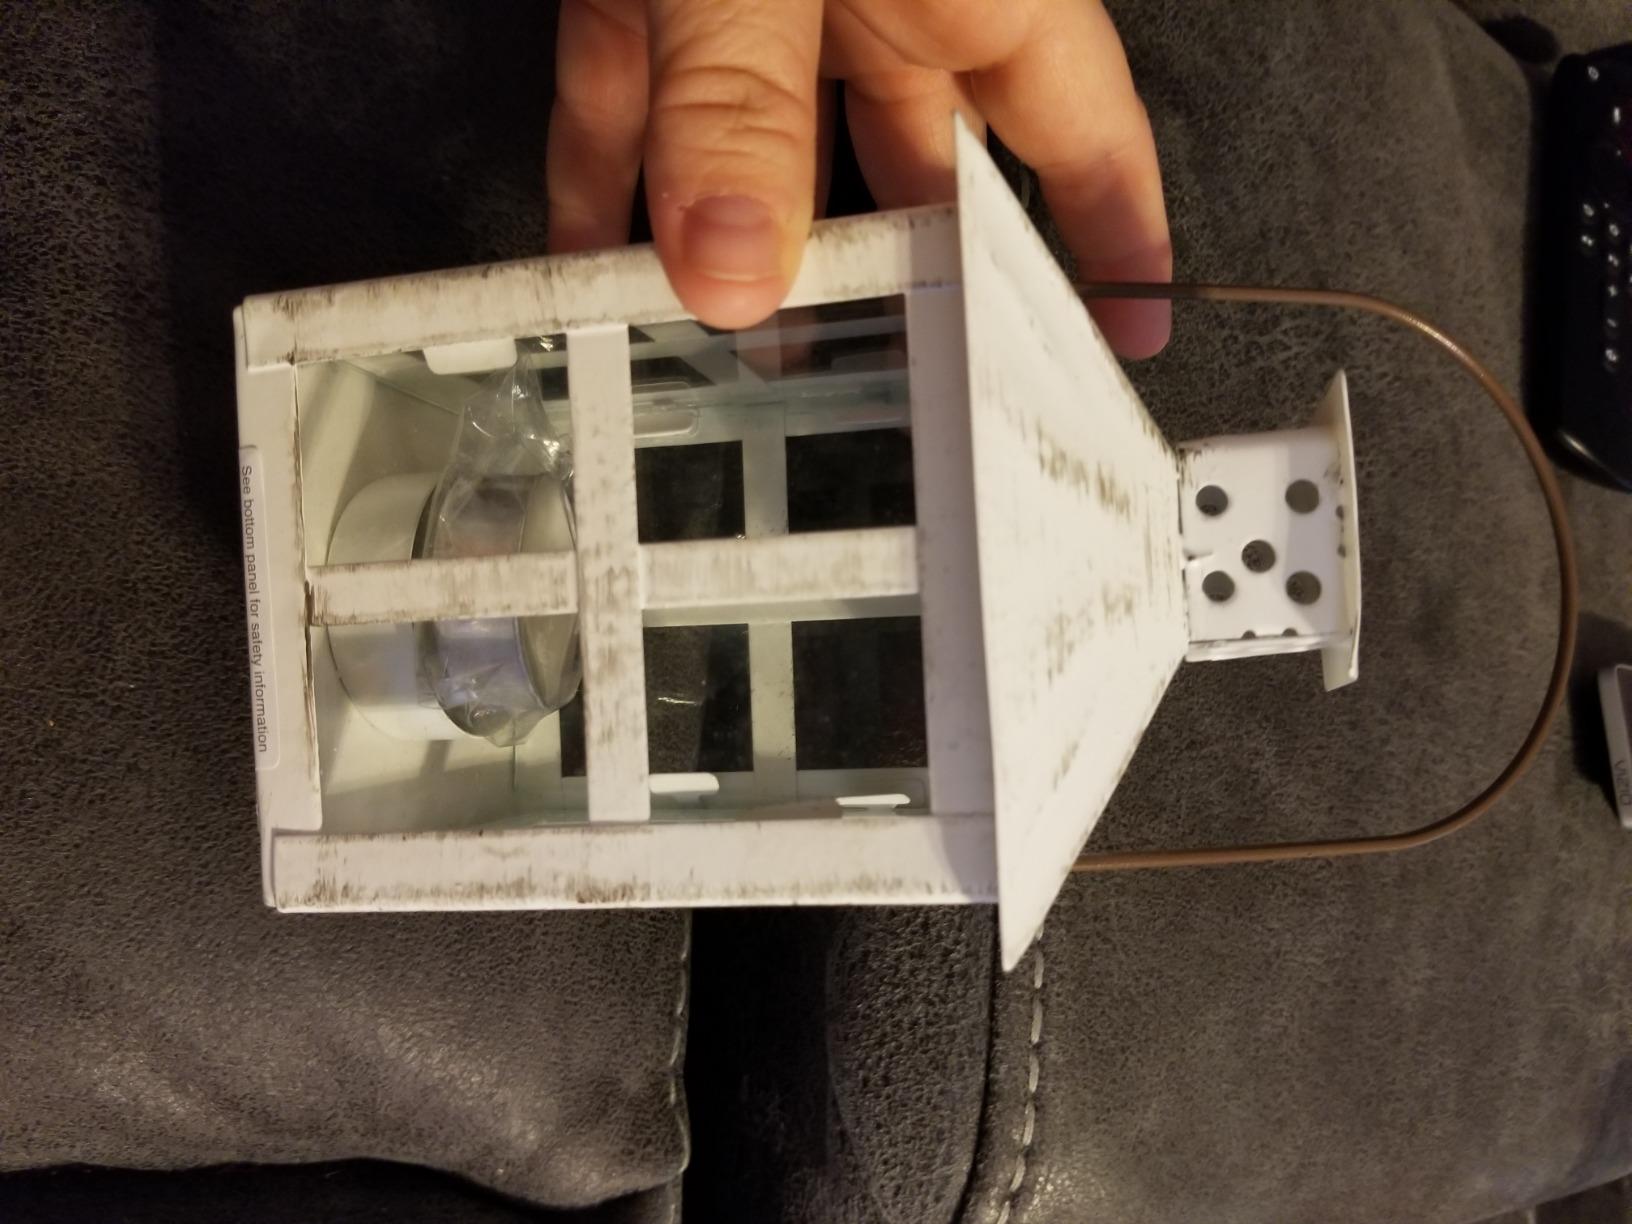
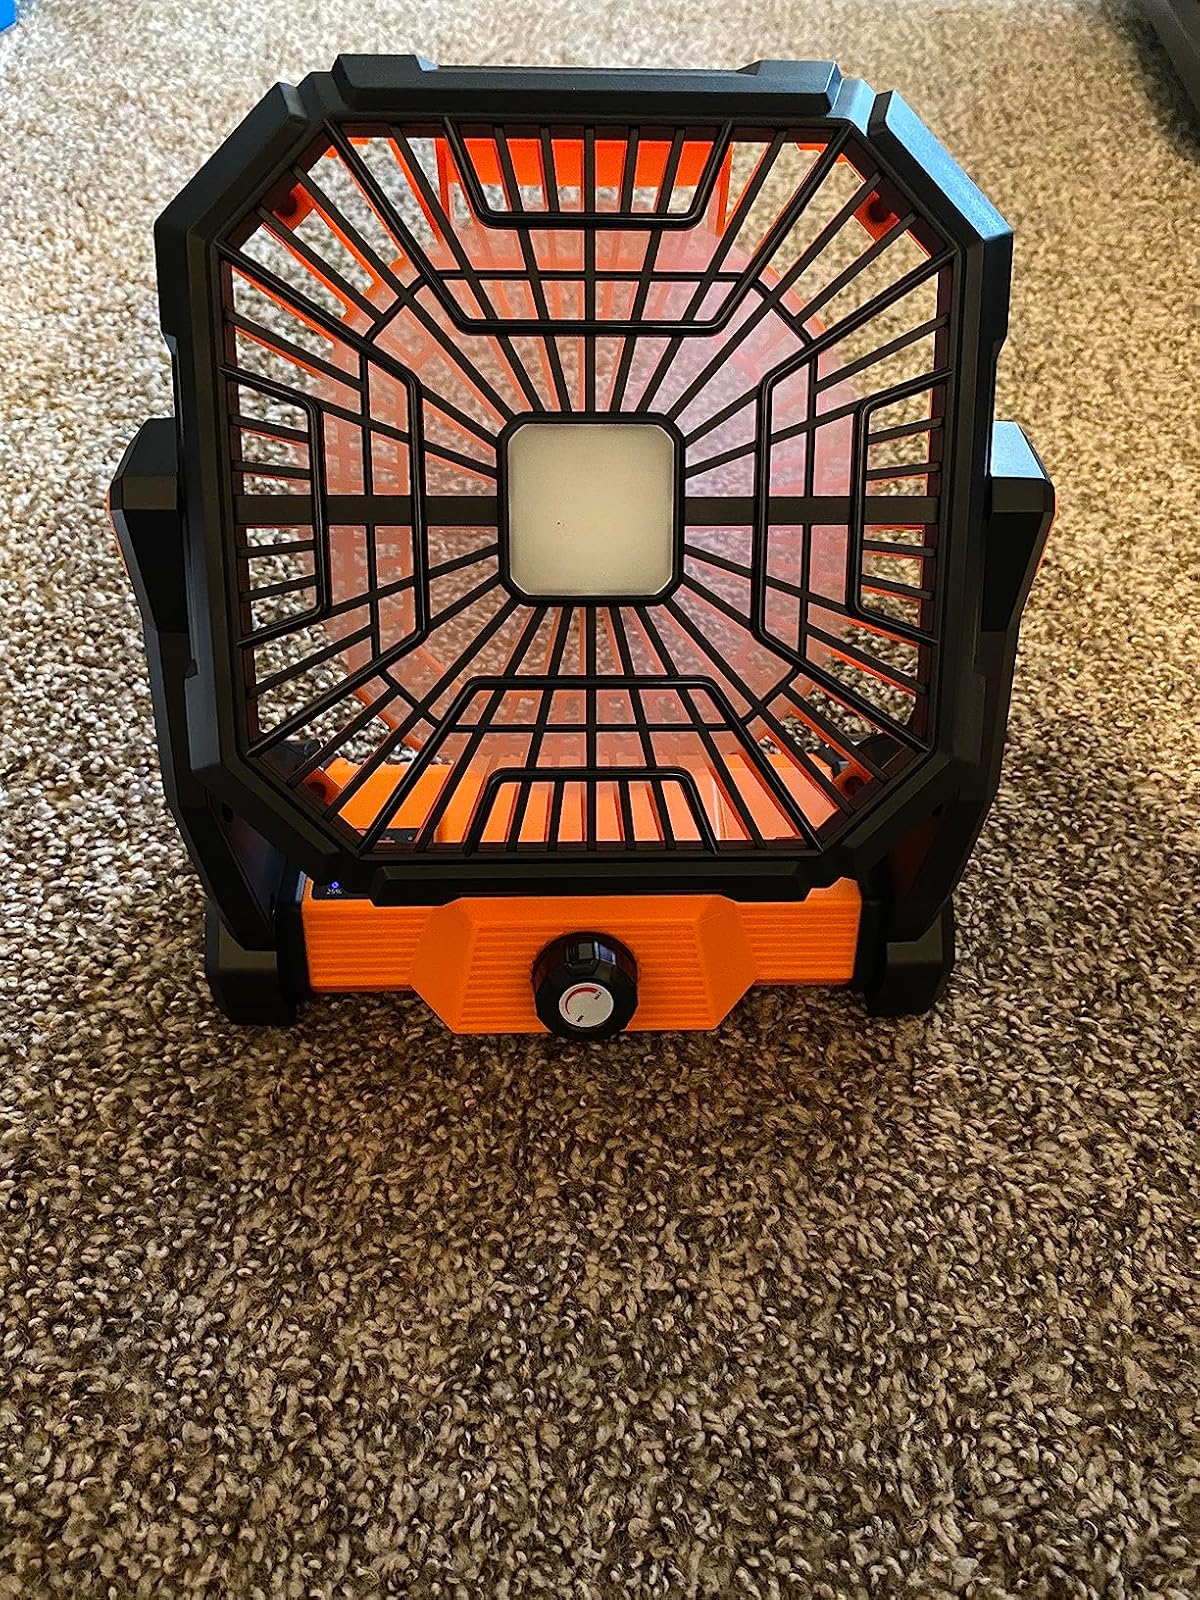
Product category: lantern
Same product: no